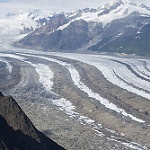
Scene: Outdoor